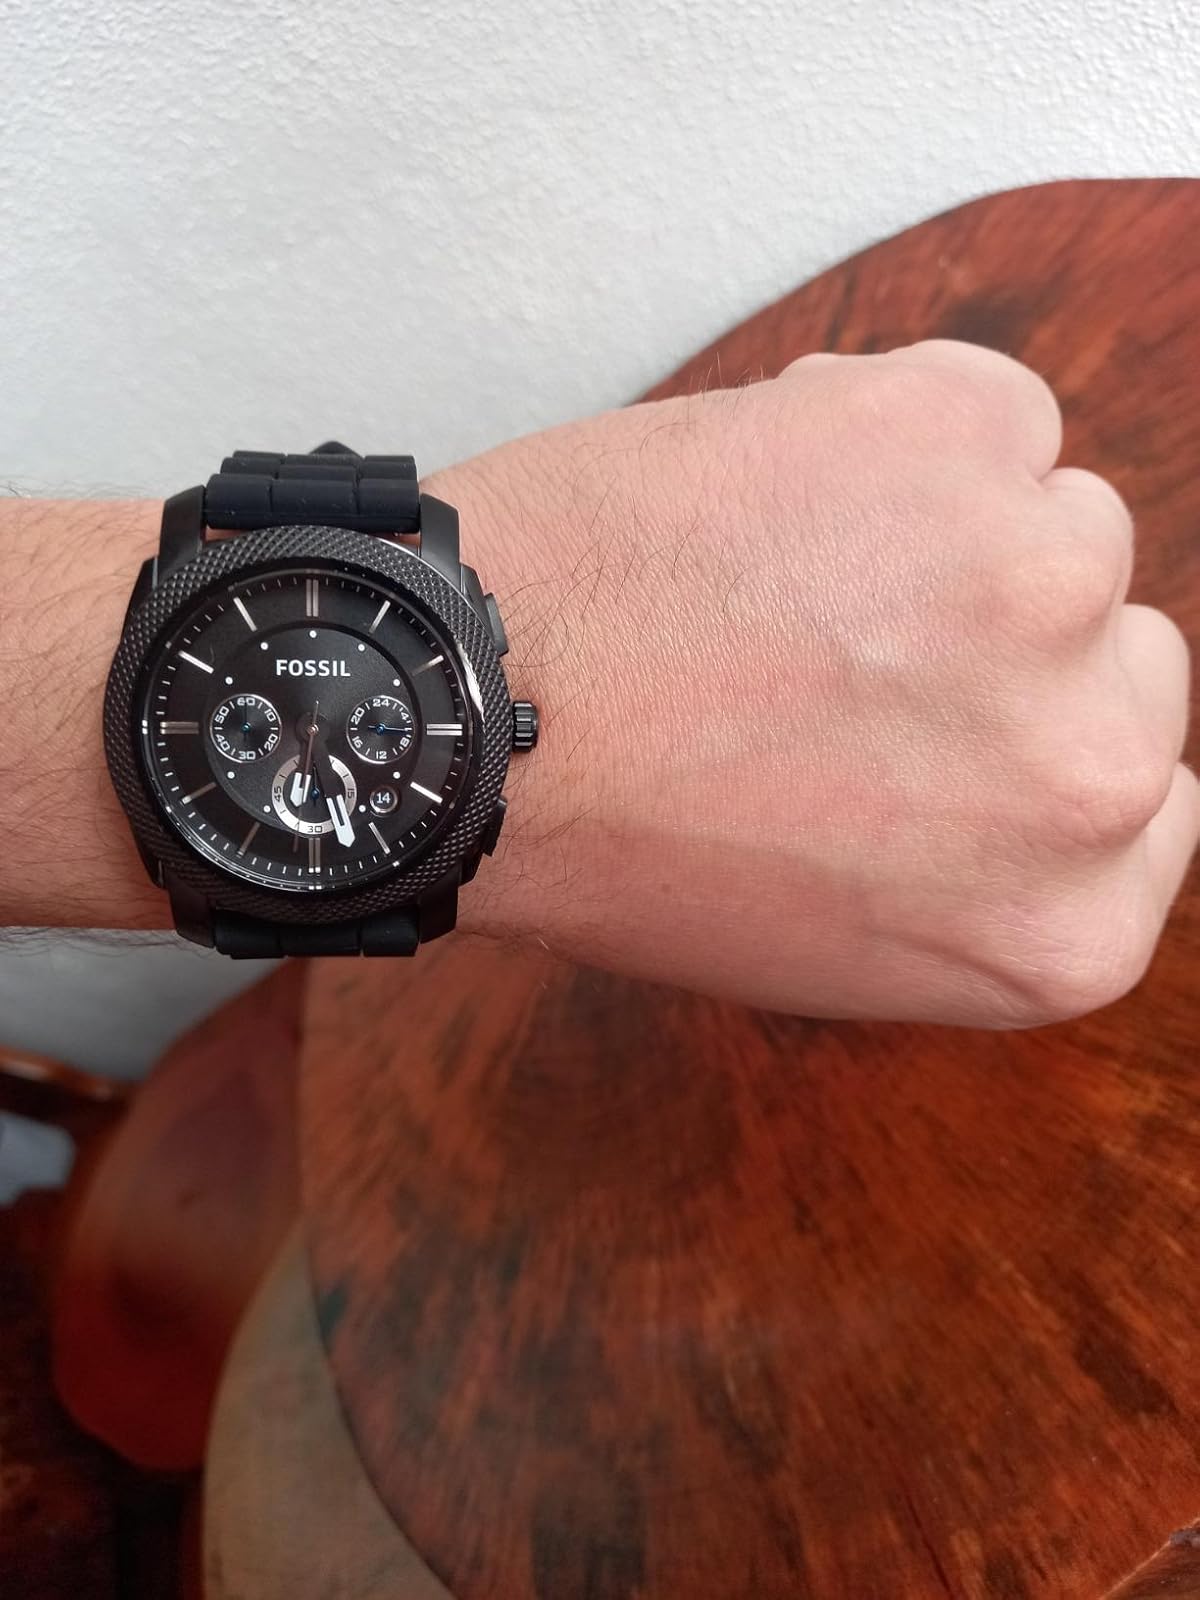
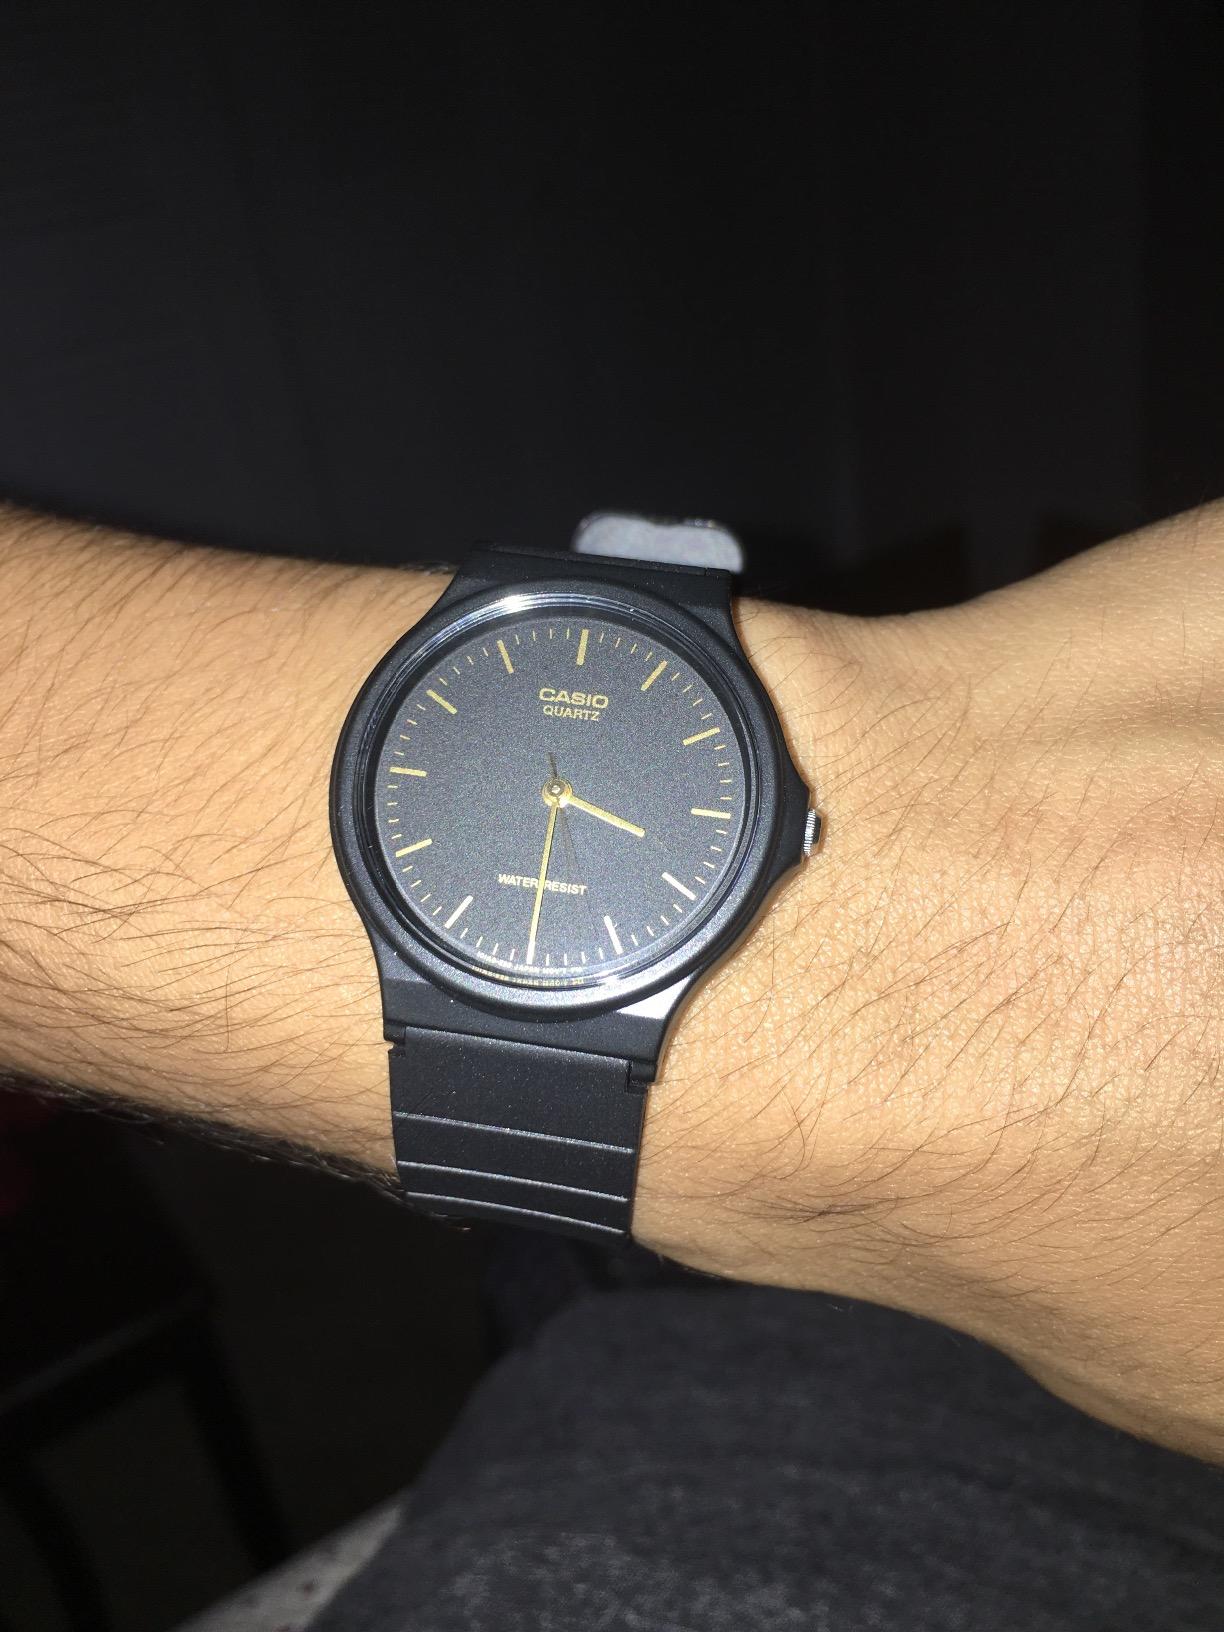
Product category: accessories_watch
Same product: no